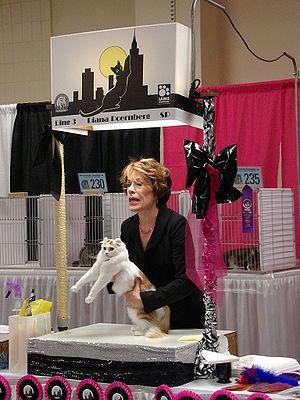
Le juge Diana Doernberg avec un american curl, en 2006 au CFA-Iam Cat Championship au Madison Square Garden.
L'american curl est une race de chats originaire des États-Unis. L'élevage commence dans les années 1980, à partir d'une chatte noire aux oreilles naturellement recourbées vers l'arrière, nommée Shulamith, recueillie par un couple de Californiens. Le programme d'élevage est basé sur des croisements avec des chats issus de Shulamith, aux oreilles recourbées, et des chats de gouttière. La race est reconnue par les deux principales fédérations américaines, The International Cat Association et la Cat Fanciers' Association, respectivement en 1985 et 1991. La Fédération internationale féline reconnaît l'american curl en 2002. La race est cependant considérée comme rare.